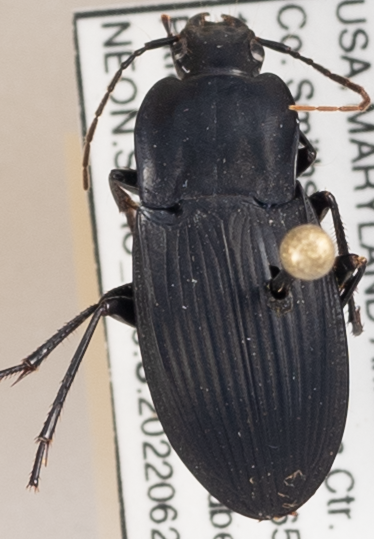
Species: Dicaelus elongatus
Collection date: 2022-06-23 04:00:00
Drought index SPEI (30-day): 0.156
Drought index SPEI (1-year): -0.32
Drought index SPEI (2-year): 1.642